Yaw string

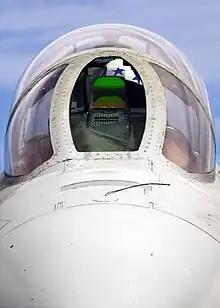
Yaw string used in front of the cockpit of an F-14D Tomcat

In flight, pilots are instructed to step on the head of the yaw string; the head is the front of the string, where the string is attached to the aircraft. If the head of the yaw string is to the right of the yaw string tail, then the pilot should apply right rudder pressure. If the head of the yaw string is to the left of the yaw string tail, then the pilot should apply left rudder pressure. Or pilots may be instructed to view the attached point of the yaw string as an arrowhead pointing to the rudder pedal needing application of pressure. According to Helmut Reichmann, "...rudder against the string and/or aileron toward the string."